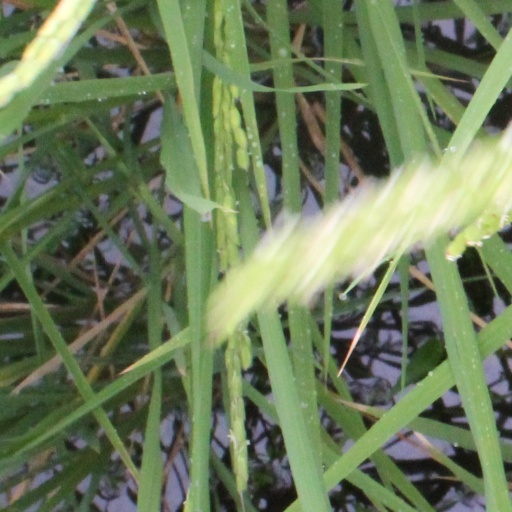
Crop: rice